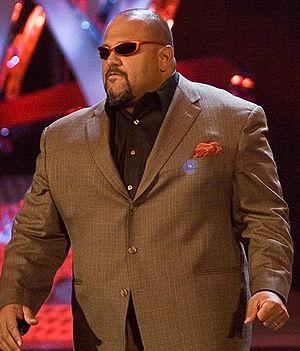
Peter Senerchia, est un catcheur et un commentateur de catch américain, plus connu sous les pseudonymes de Tazz, Taz ou Tazmaniac.
WWE 2K est une série de jeux vidéo de catch basée sur la promotion et franchise professionnelle World Wrestling Entertainment actuellement développée et éditée par les compagnies de jeux vidéo Yuke's et Take-Two.